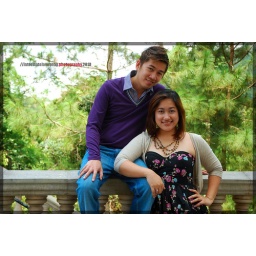
Gerald and Lucky against the pine tree backdrops of Colmar Tropicale.